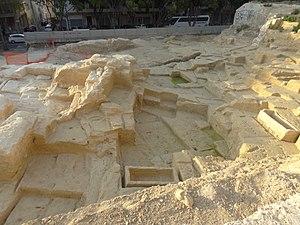
Vue de la carrière Corderie zone exploitée du début du VIe s av JC au début du Ve s av JC, avec 3 sarcophages non extraits etc..
Le site archéologique de la carrière antique de la Corderie est situé dans le 7ᵉ arrondissement de Marseille, quartier Saint-Victor, boulevard de la Corderie. Découvert à l'occasion de travaux d'archéologie préventive, il s'agit d'un site d'extraction de matériaux de construction, une carrière, liée à l'établissement de la colonie grecque de Massalia. Elle fut utilisée du VIᵉ siècle av. J.-C. à l'époque romaine dans le cadre de la production de blocs monumentaux destinés à la construction et de sarcophages.
597 av. J.-C. : en Chine, victoire du royaume de Chu qui affirme sa puissance.